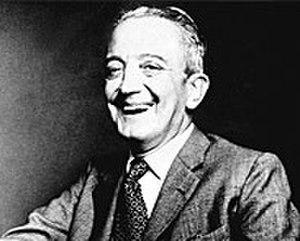
José "Pepe" Bianco, né le 21 novembre 1908 à Buenos Aires et mort le 24 avril 1986 dans la même ville, est un écrivain argentin. Auteur de romans, de nouvelles et d'essais, il a aussi pratiqué le journalisme. Il fut secrétaire de la revue Sur pendant deux décennies. Il était apprécié de Jorge Luis Borges.